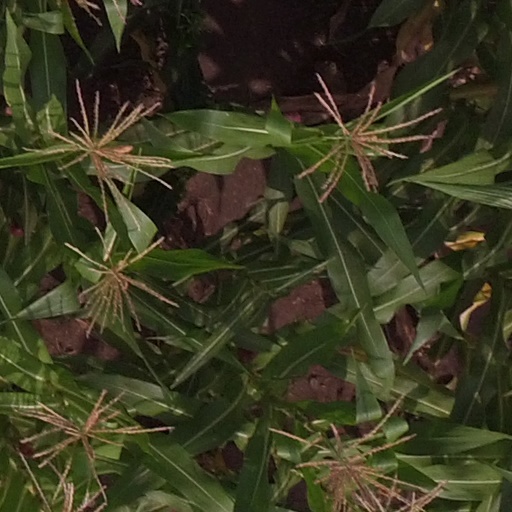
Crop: maize; corn